Advocaat

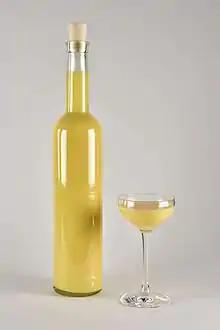
Advocaat

Advocaat or advocatenborrel is a traditional Dutch alcoholic beverage made from eggs, sugar, and brandy. The rich and creamy drink has a smooth, custard-like consistency. The typical alcohol content is generally between 14% and 20% ABV. Its contents may be a blend of egg yolks, aromatic spirits, sugar or honey, brandy, vanilla, and sometimes cream (or condensed milk). Notable makers of advocaat include Filliers, Warninks, Bols, Darna Ovo Liker, DeKuyper (in two varieties), and Verpoorten.